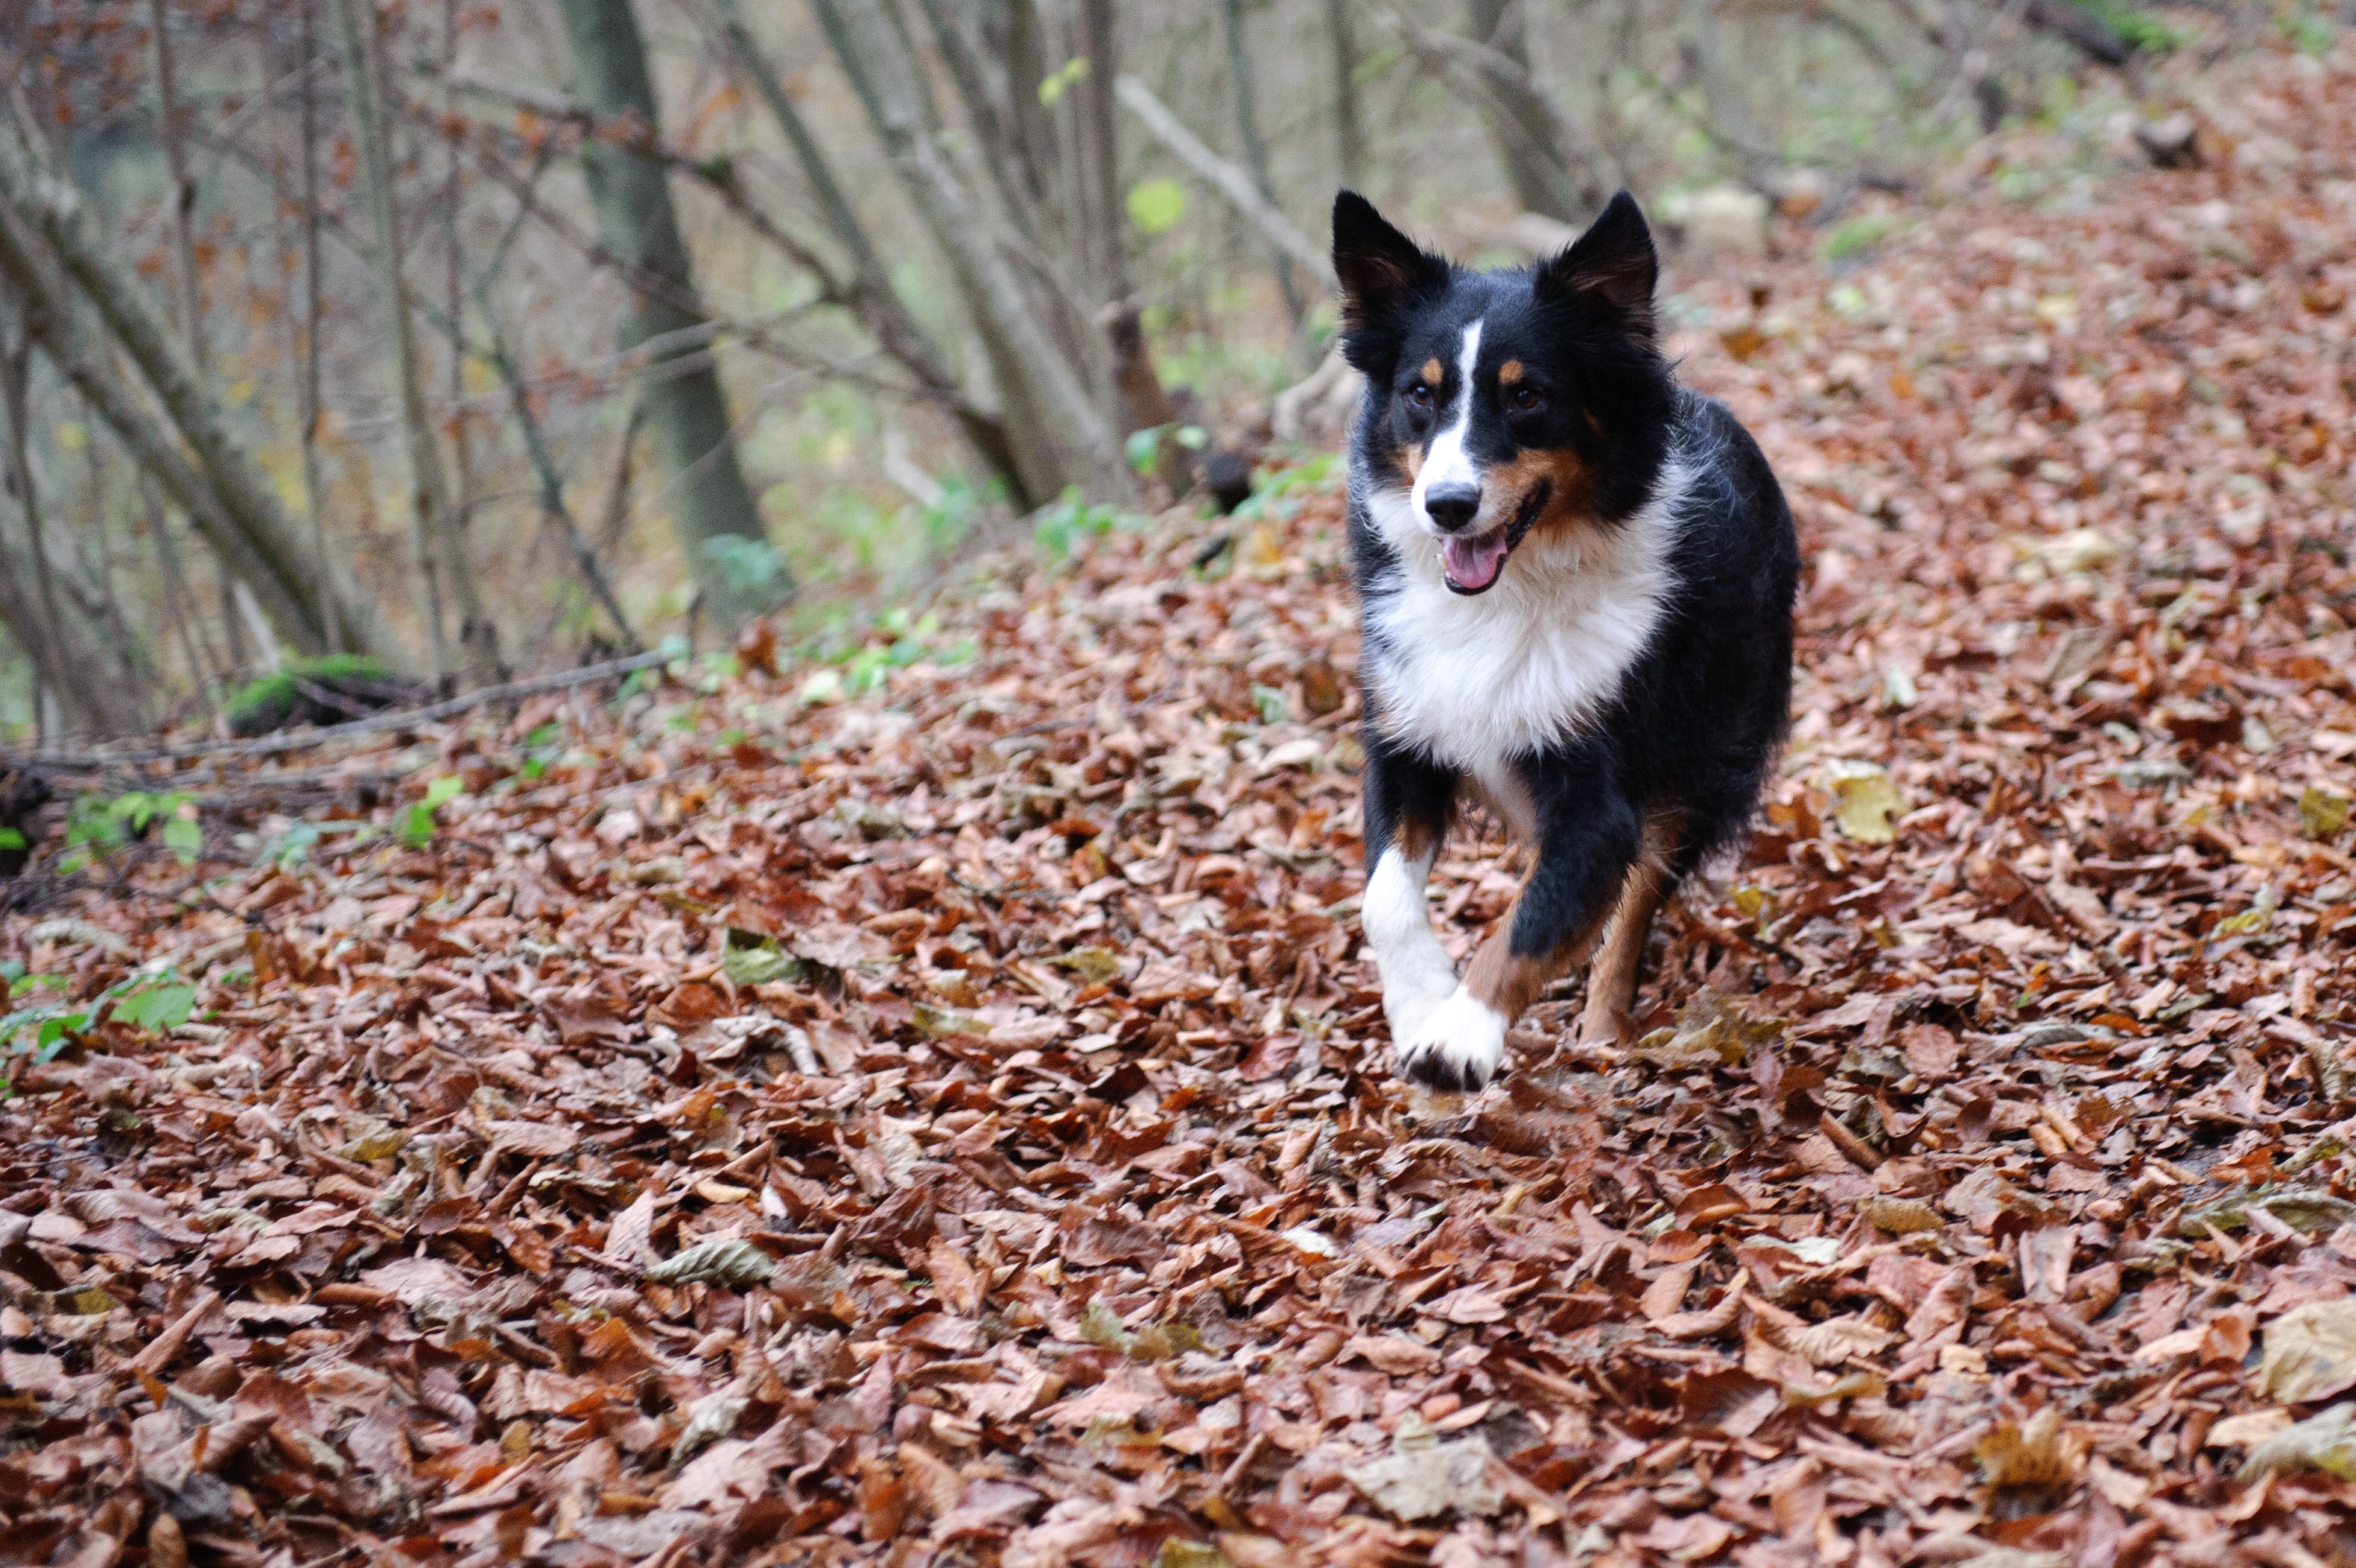
nature, forest, puppy, dog, animal, wildlife, pet, fur, autumn, mammal, season, fauna, leaves, vertebrate, australian shepherd, dog like mammal, dog breed group